Flag of Chicago

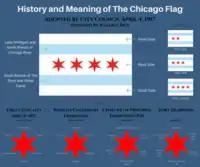
Infographic displaying the history and meaning of the Chicago flag.

There are four red six-pointed stars on the center white bar. Six-pointed stars are used because five-pointed stars represent sovereign states and because the star as designed was found on no other known flags as of 1917. From the hoist outwards, the stars represent: